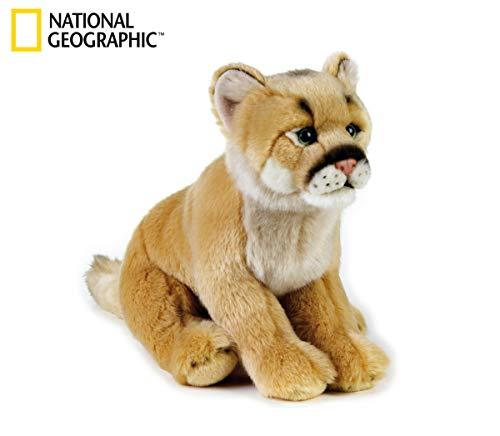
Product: National Geographic Plush Mountain Lion stuffed Animal Plush Toy Medium
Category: Toys & Games | Puppets & Puppet Theaters | Hand Puppets
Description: The National Geographic's plush animals are created based on exclusively in Italian and stuffed toy are for all ages and come with Lelly certificate.
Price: $23.49
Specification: ProductDimensions:5.4x5.4x5.4inches|ItemWeight:9.1ounces|ShippingWeight:9.1ounces(Viewshippingratesandpolicies)|DomesticShipping:ItemcanbeshippedwithinU.S.|InternationalShipping:ThisitemcanbeshippedtoselectcountriesoutsideoftheU.S.LearnMore|ASIN:B00JDDQGGM|Itemmodelnumber:8004332707363|Manufacturerrecommendedage:0-15years|Batteries:1NonstandardBatterybatteriesrequired.